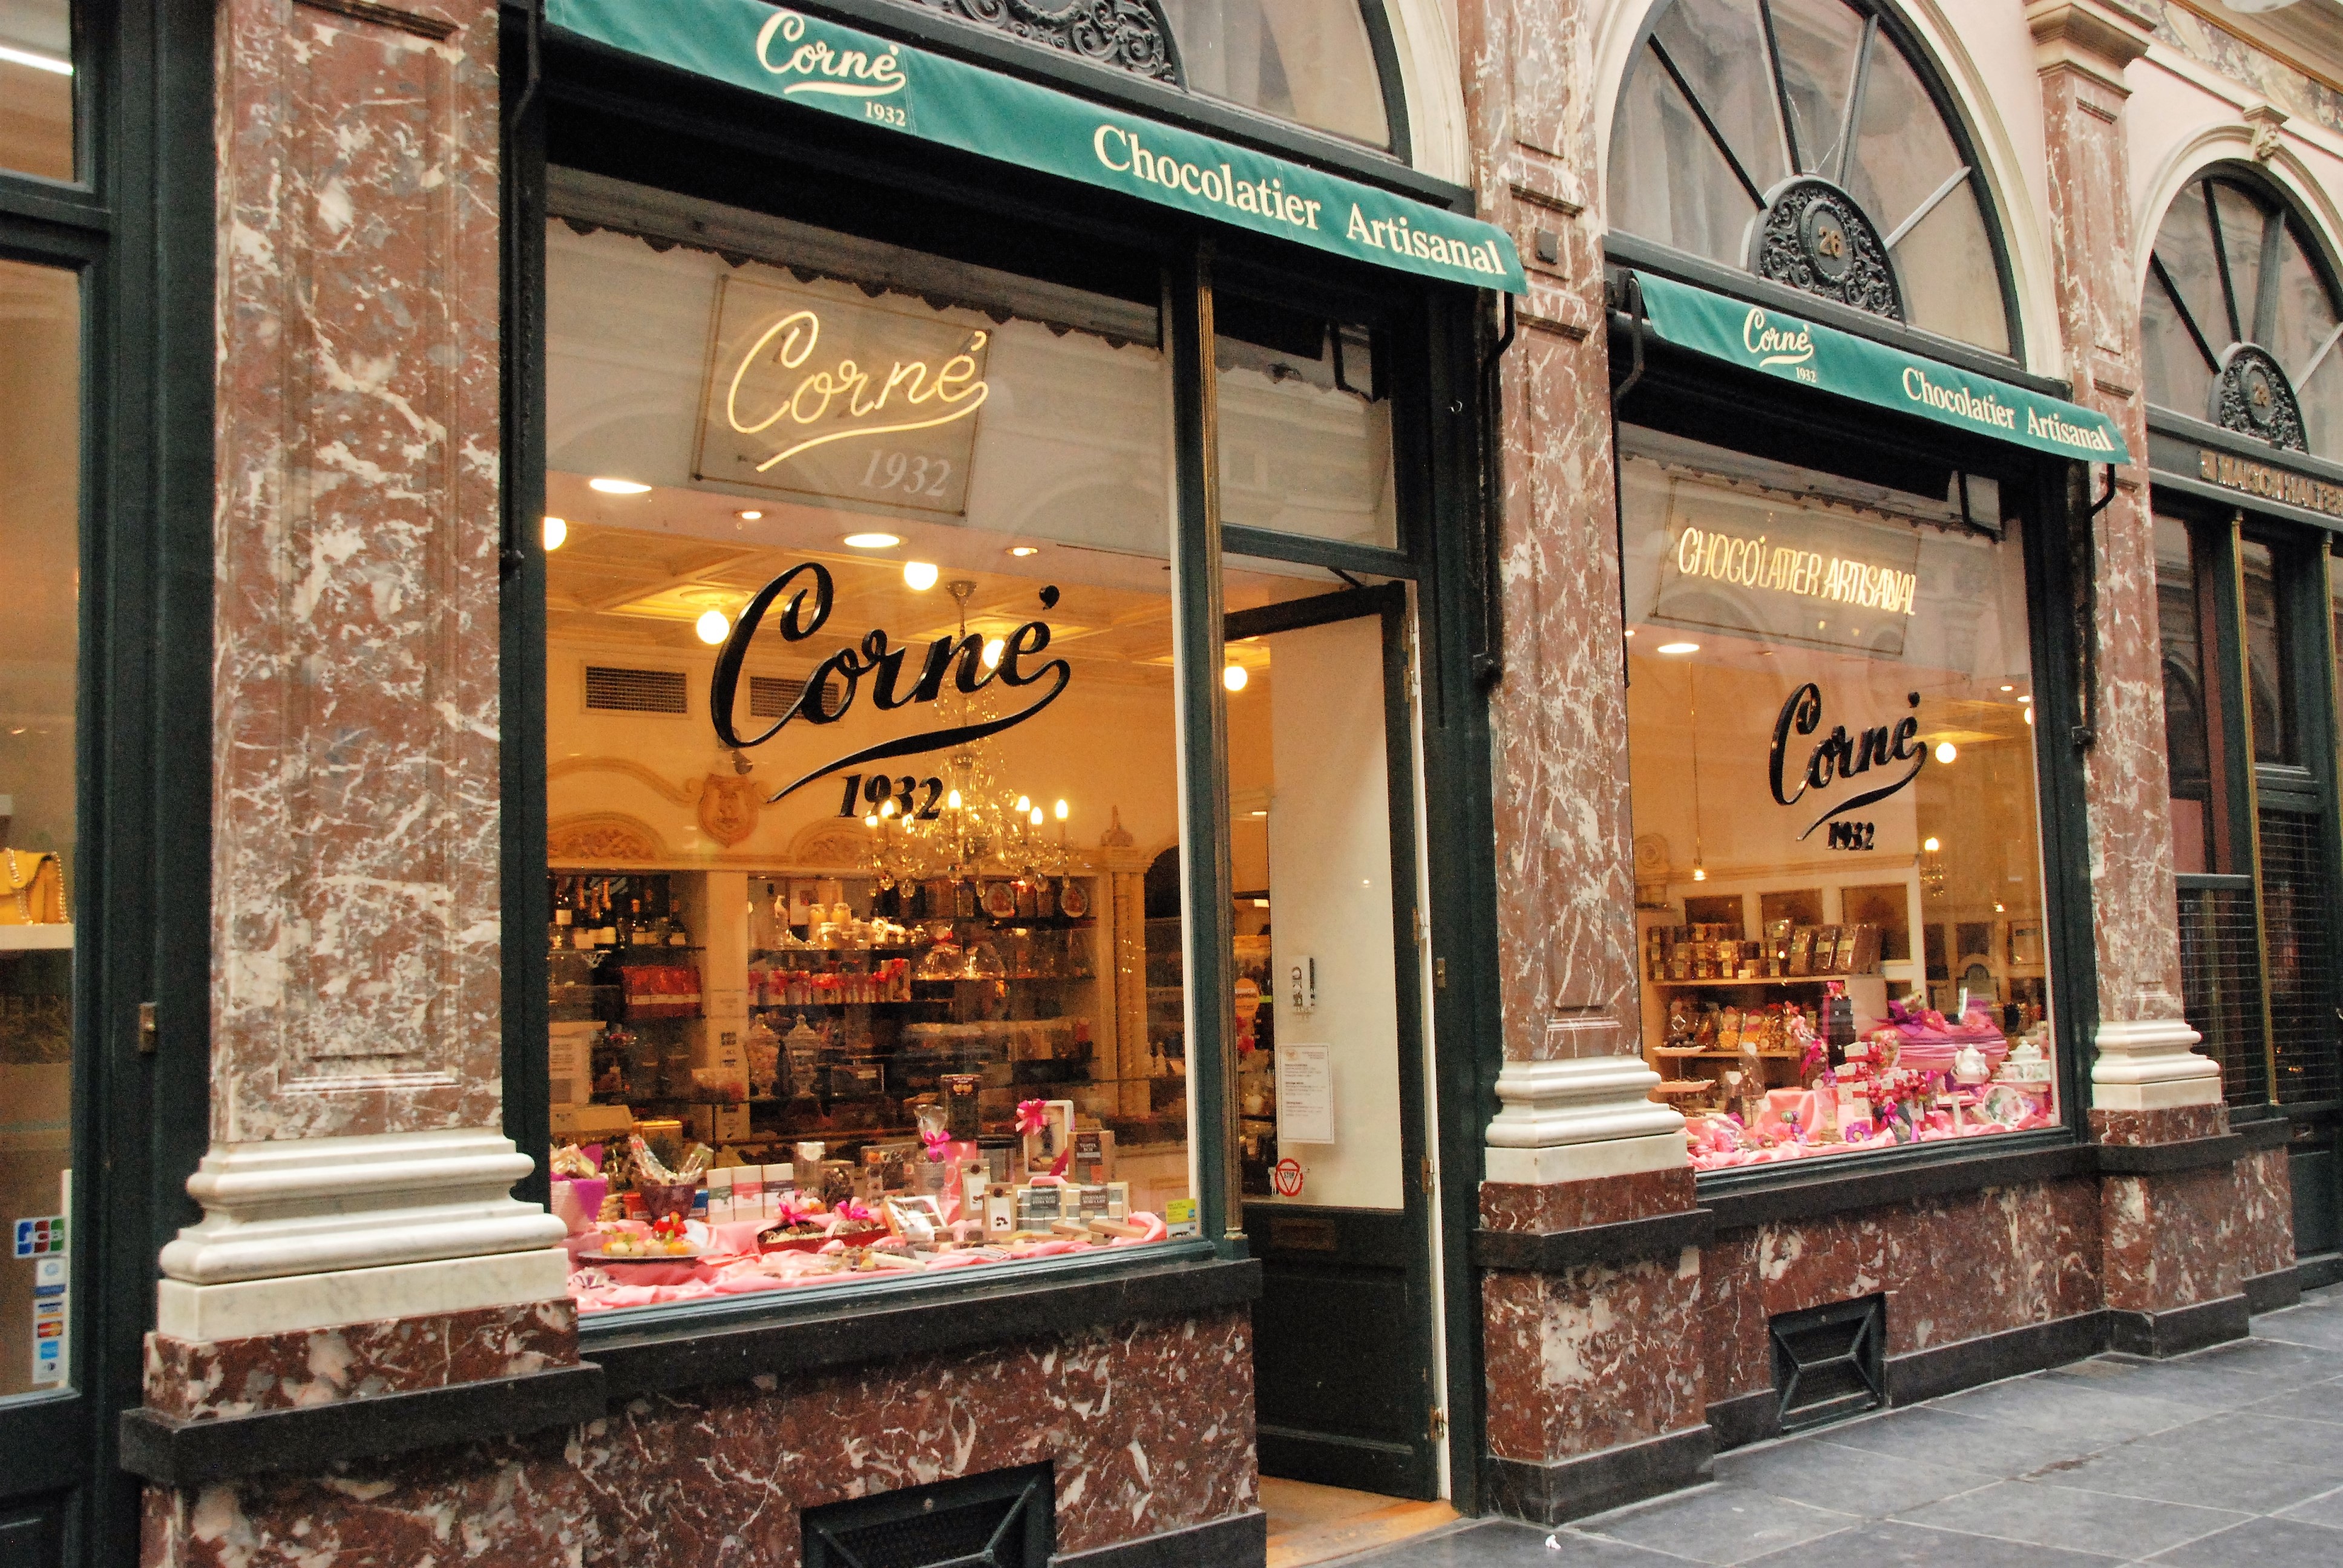
restaurant, bar, shop, food, shopping, chocolate, bakery, belgium, brussels, luxury, gallery, grocery store, retail, chic, sense, chocolaterie, display window